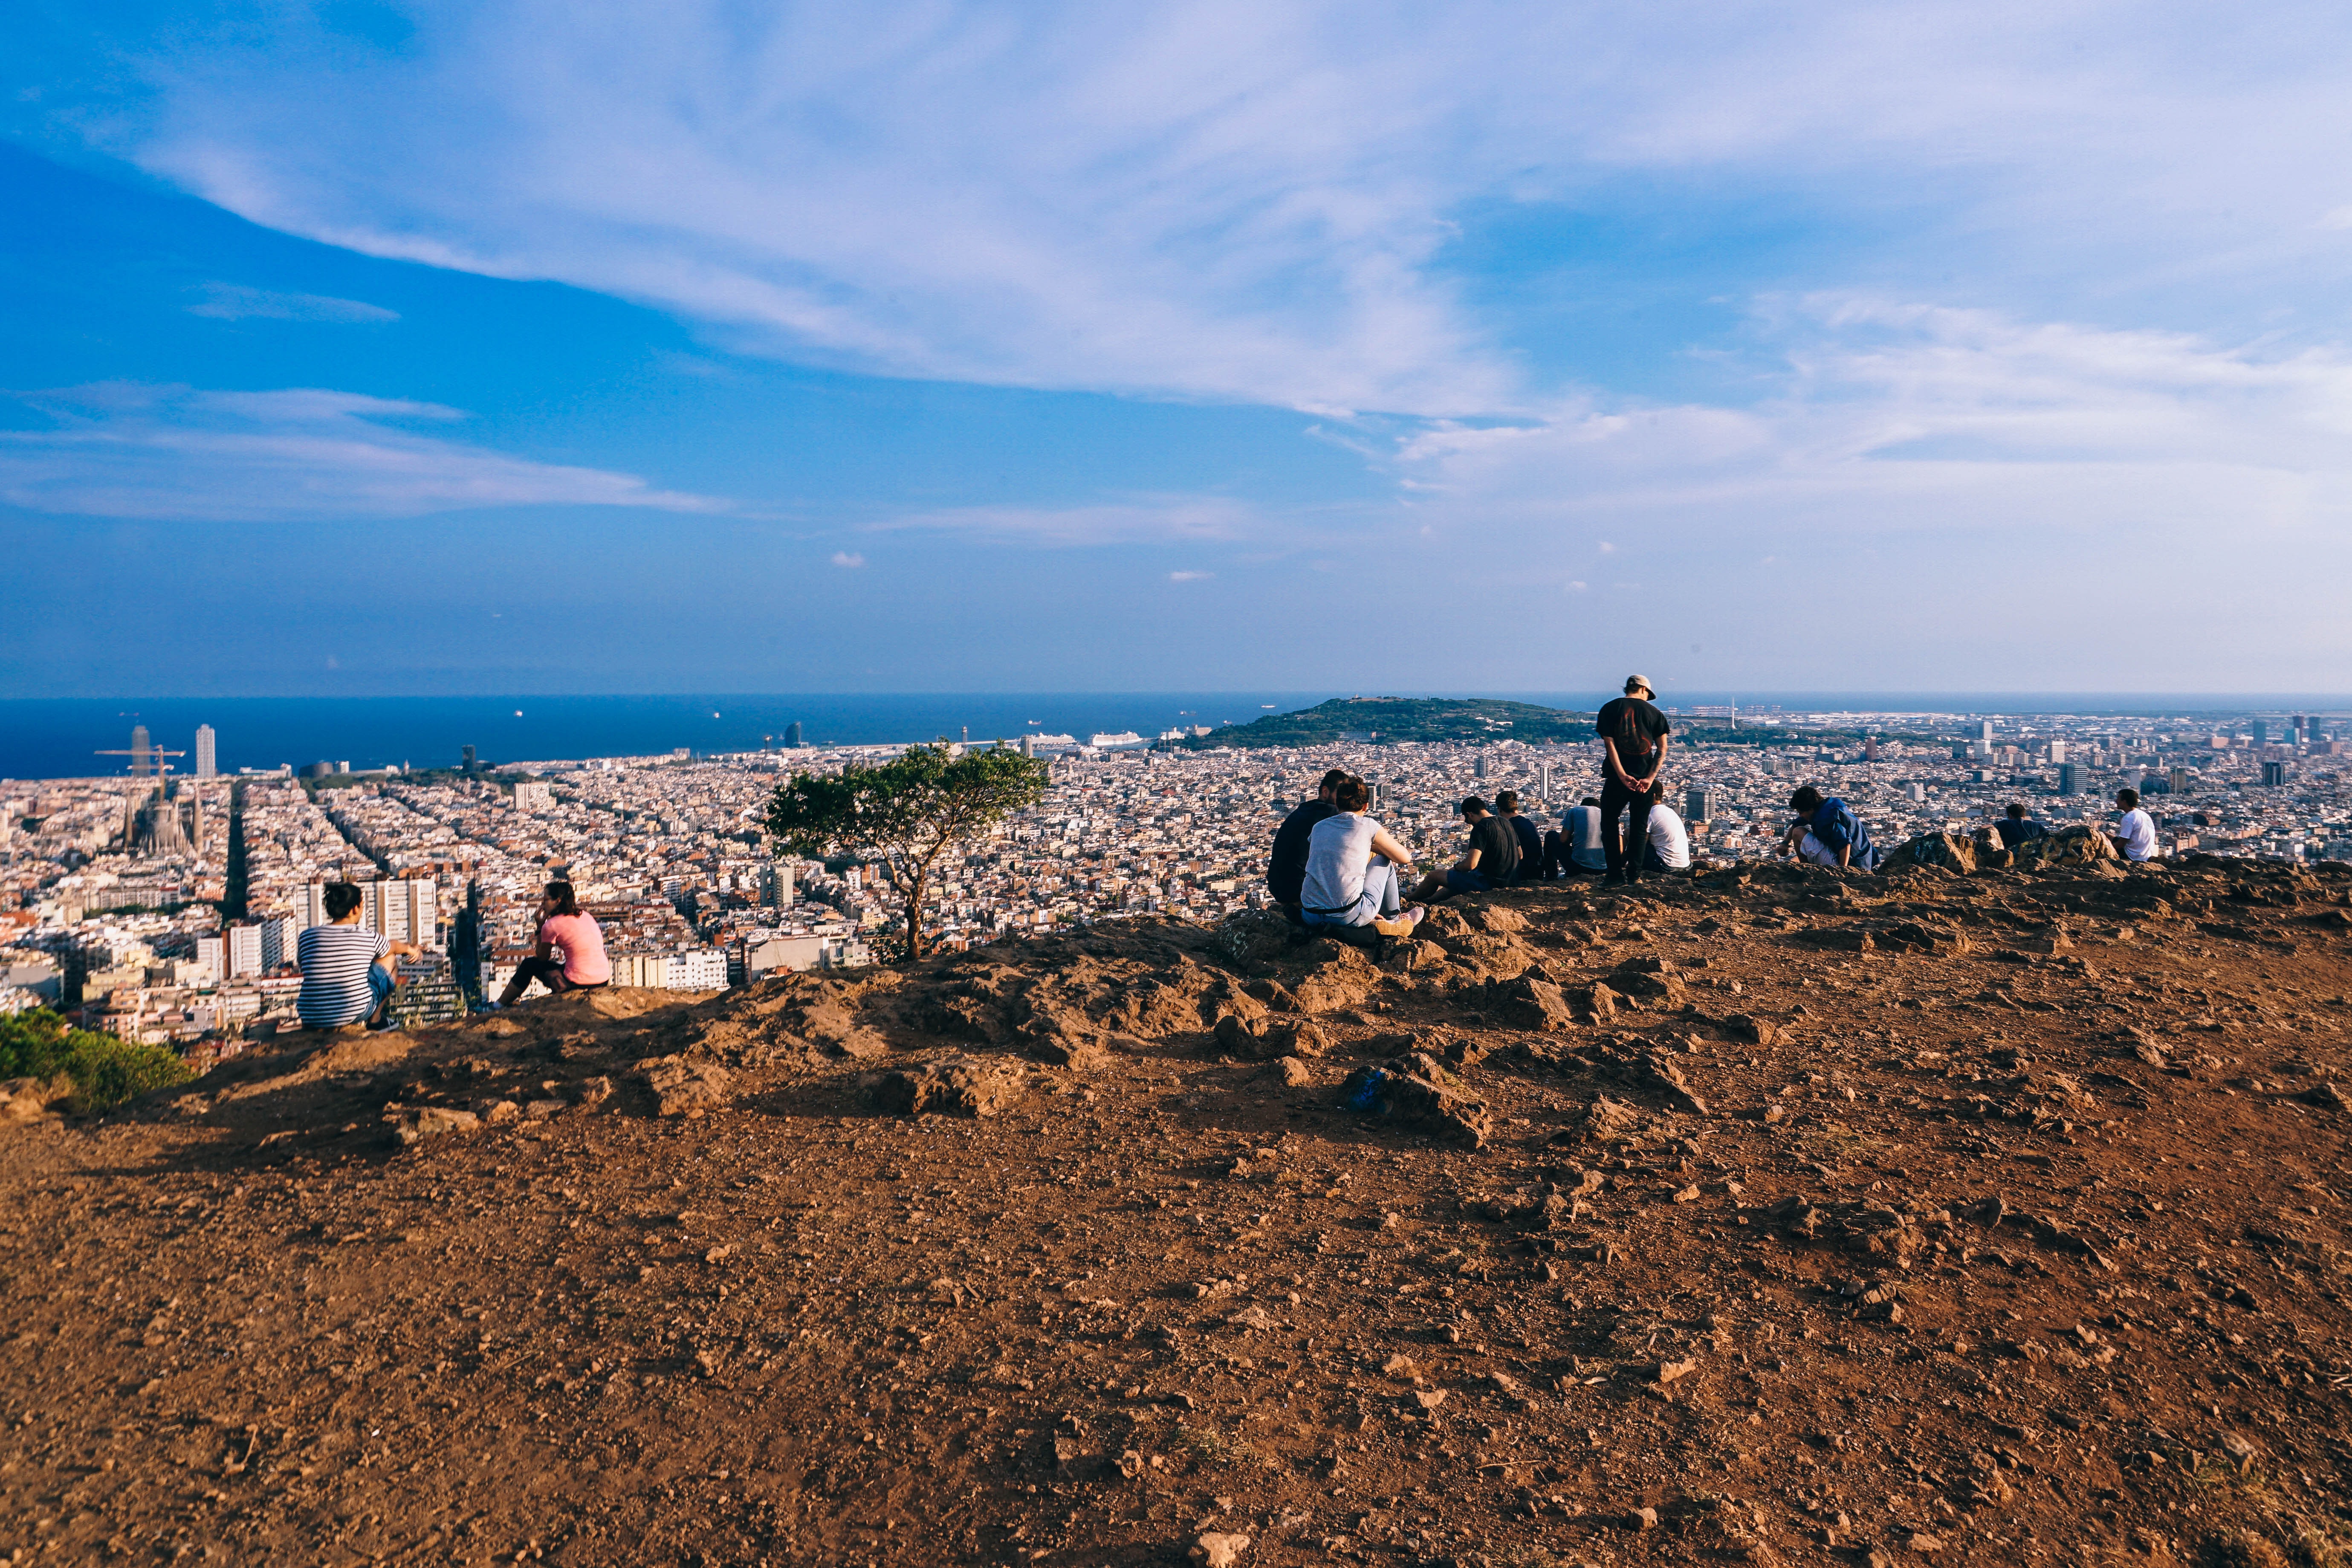
sky, water, sea, cloud, shore, coast, beach, ocean, rock, horizon, soil, sand, mountain, geology, coastal and oceanic landforms, bay, photography, vacation, tourism, landscape, city, leisure, meteorological phenomenon, wave